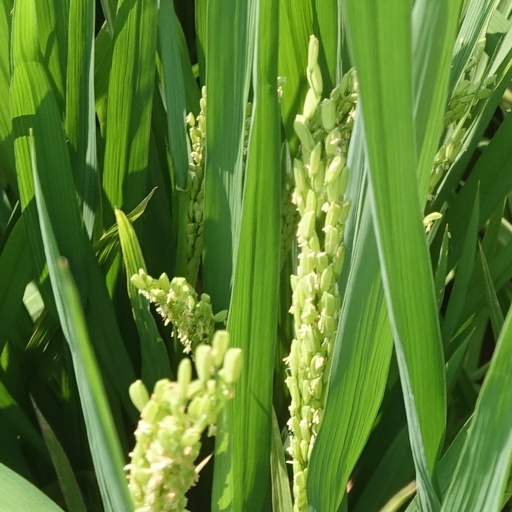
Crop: rice